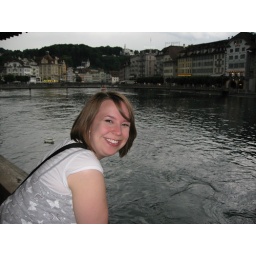
Katie Noel on the wooden bridge in Lucerne